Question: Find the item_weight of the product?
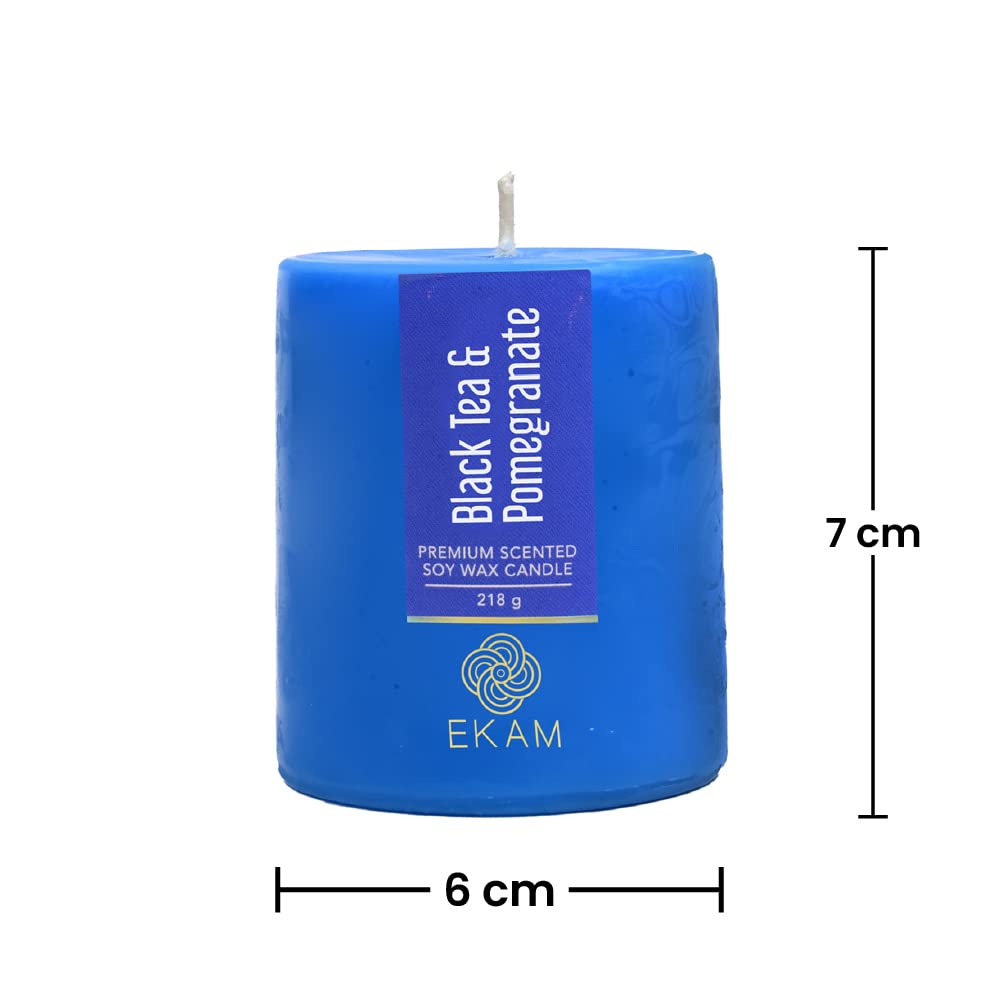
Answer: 218 gram